Answer in natural language. Consider the 3D positions of the objects in the scene and not just the 2D positions in the image. Is the centerpoint of  Window (marked B) at a higher height than blue color bed (marked C)? Choose between the following options: no or yes
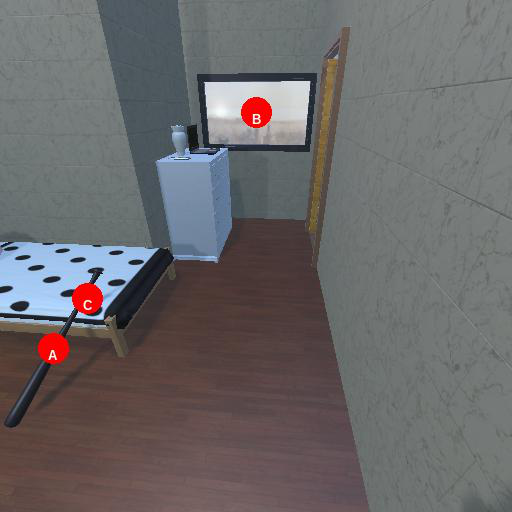
<answer>yes</answer>